Australia Act 1986

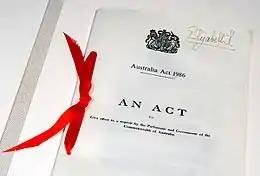
Photo of the Australia Act 1986 (United Kingdom) document located in Parliament House, Canberra

The Australia Act 1986 is the short title of each of a pair of separate but related pieces of legislation: one an act of the Parliament of Australia, the other an act of the Parliament of the United Kingdom. In Australia they are referred to, respectively, as the "Australia Act 1986" (Cth) and the "Australia Act 1986" (UK). These nearly identical Acts were passed by the two parliaments, because of uncertainty as to whether the Commonwealth Parliament alone had the ultimate authority to do so. They were enacted using legislative powers conferred by enabling acts passed by the parliaments of every Australian state. The acts came into effect simultaneously, on 3 March 1986.